Benjamin Partridge

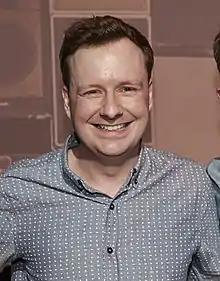
Partridge in 2018

Benjamin Partridge (born June 1986) is a Welsh comedy writer, performer, actor and producer. Partridge's professional writing career began when he was awarded a BBC Radio Comedy Writers Bursary in 2011. Since then, he has written consistently for radio, television and live shows. Partridge also fronts two podcasts, the "Beef And Dairy Network Podcast" which he has written, presented and produced since 2015 and the comedy podcast "Three Bean Salad" which he launched in 2021 with Mike Wozniak and Henry Paker. Partridge has won a Radio Academy Award for his series "Here Be Dragons", a British Podcast Award for the "Beef And Dairy Network Podcast", and a Chortle Award for "Three Bean Salad".